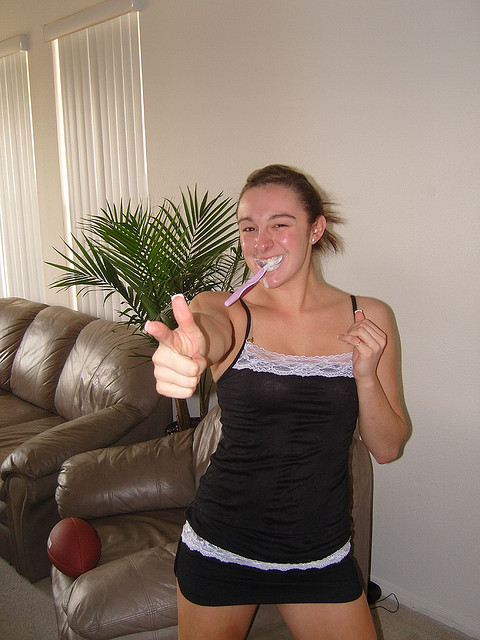
một phụ nữ trẻ tạo dáng trong khi đánh răng